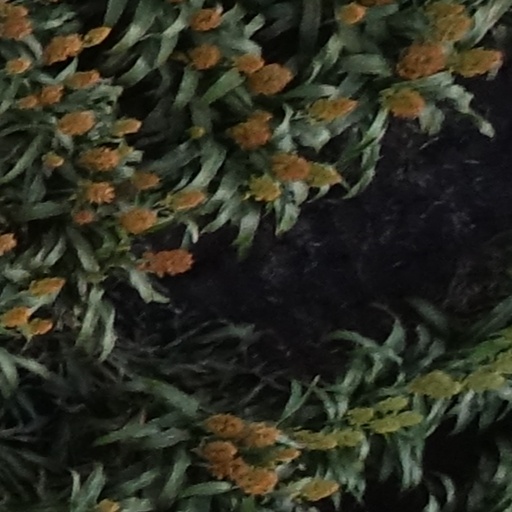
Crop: sorghum